Muslim Brotherhood

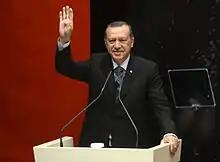
Erdoğan performing the Rabaa gesture (which is used by Muslim Brotherhood supporters in Egypt protesting against the post-Brotherhood authorities)

The Turkish AKP, the ruling party of Turkey, publicly supported the Muslim Brotherhood during and a few months after the overthrow of the Muslim Brotherhood-affiliated Egyptian president Mohamed Morsi in July 2013. Then-Turkish Prime Minister Recep Tayyip Erdoğan claimed in an interview that this was because "Turkey would stand by whoever was elected as a result of legitimate elections." According to the Carnegie Endowment for International Peace, each year after Morsi's overthrow has seen the AKP "significantly detach itself from the Muslim Brotherhood in Egypt."